Brigham Young

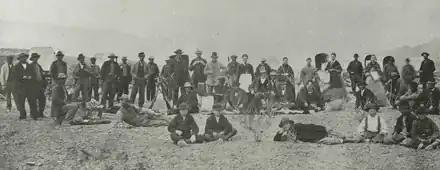
Young (seated near the middle, wearing a tall beaver hat) and an exploring party camped at the Colorado River in 1870

The Utah Territory was created by Congress as part of the Compromise of 1850. As founder of Salt Lake City, Young was appointed the territory's first governor and superintendent of American Indian affairs by President Millard Fillmore on February 3, 1851. He was sworn in by Justice Daniel H. Wells for a salary of $1,500 a year and named as superintendent of Indian Affairs for an additional $1,000. During his time as governor, Young directed the establishment of settlements throughout present-day Utah, Idaho, Arizona, Nevada, California, and parts of southern Colorado and northern Mexico. Under his direction, the Mormons built roads, bridges, forts, and irrigation projects; established public welfare; organized a militia; issued a "selective extermination" order against male Timpanogos; and after a series of wars, eventually made peace with the Native Americans. Young was also one of the first to subscribe to Union Pacific stock, for the construction of the First transcontinental railroad. He also authorized the construction of the Utah Central railroad line, which connected Salt Lake City to the Union Pacific transcontinental railroad. Young organized the first Utah Territorial Legislature and established Fillmore as the territory's first capital.